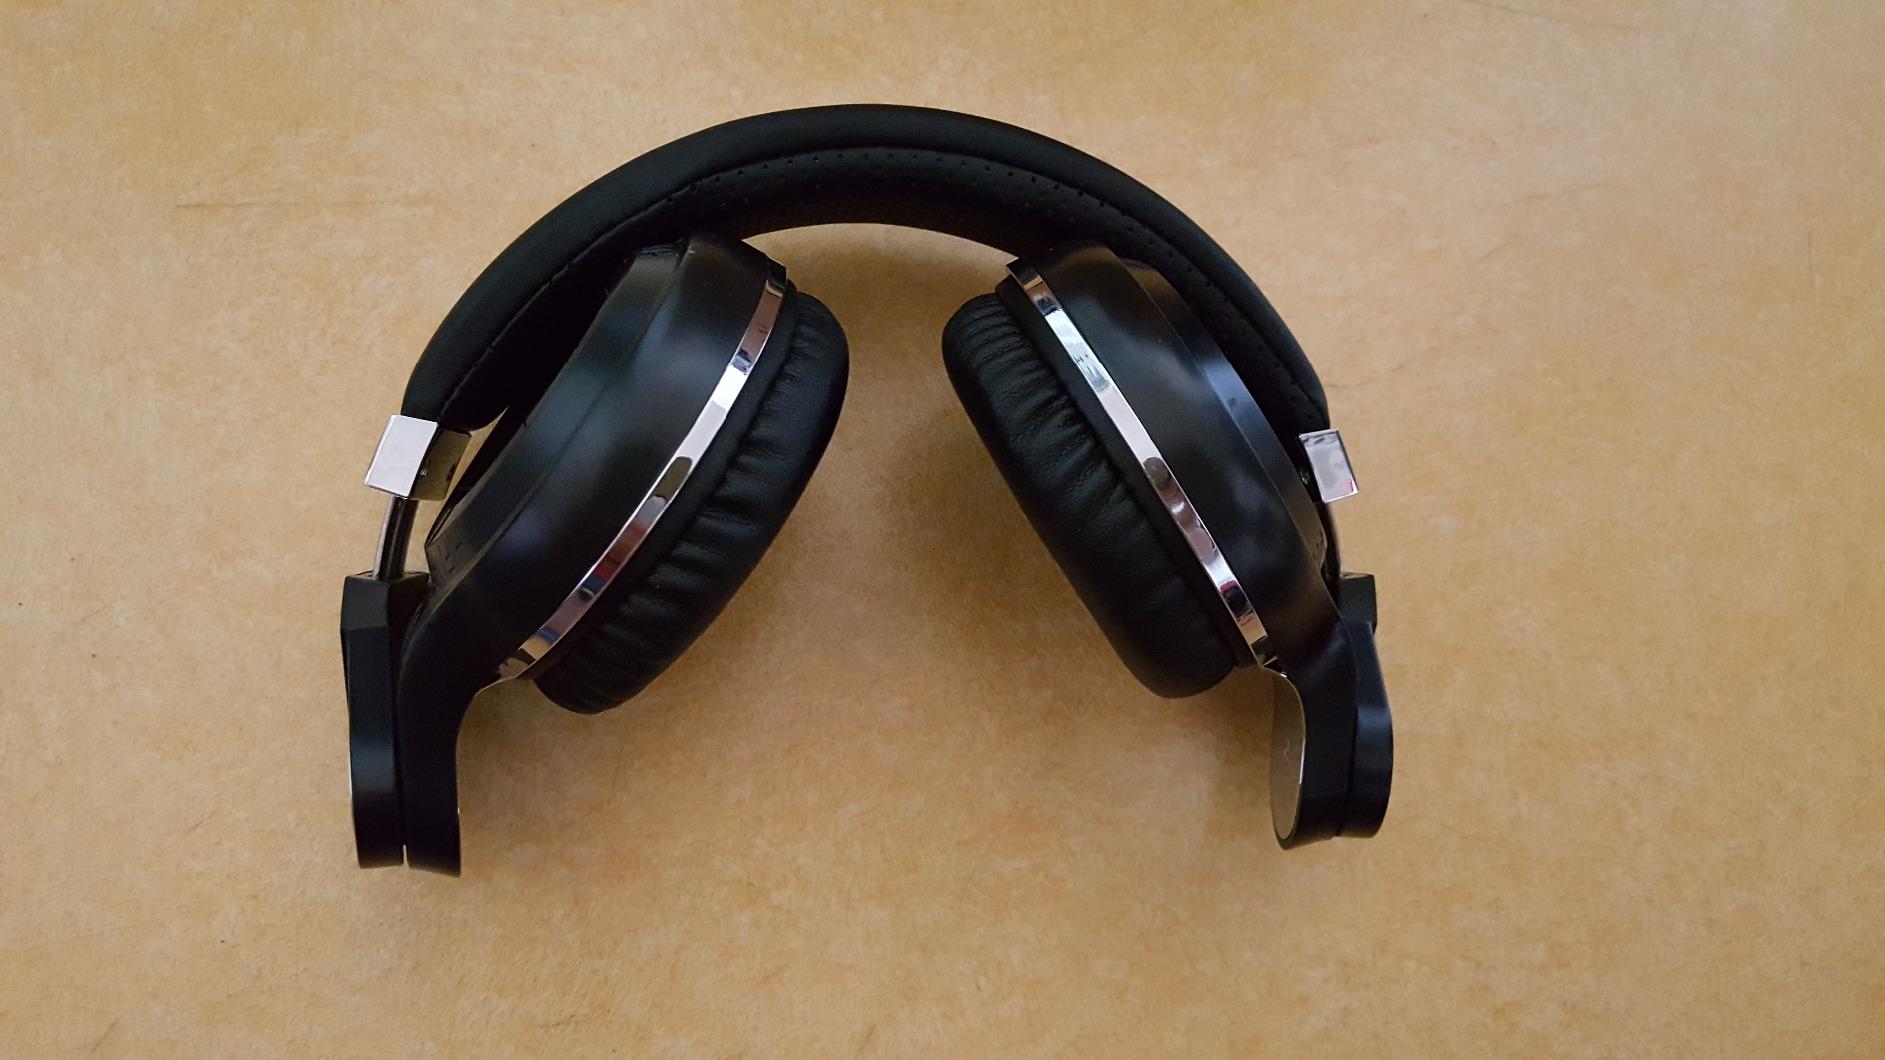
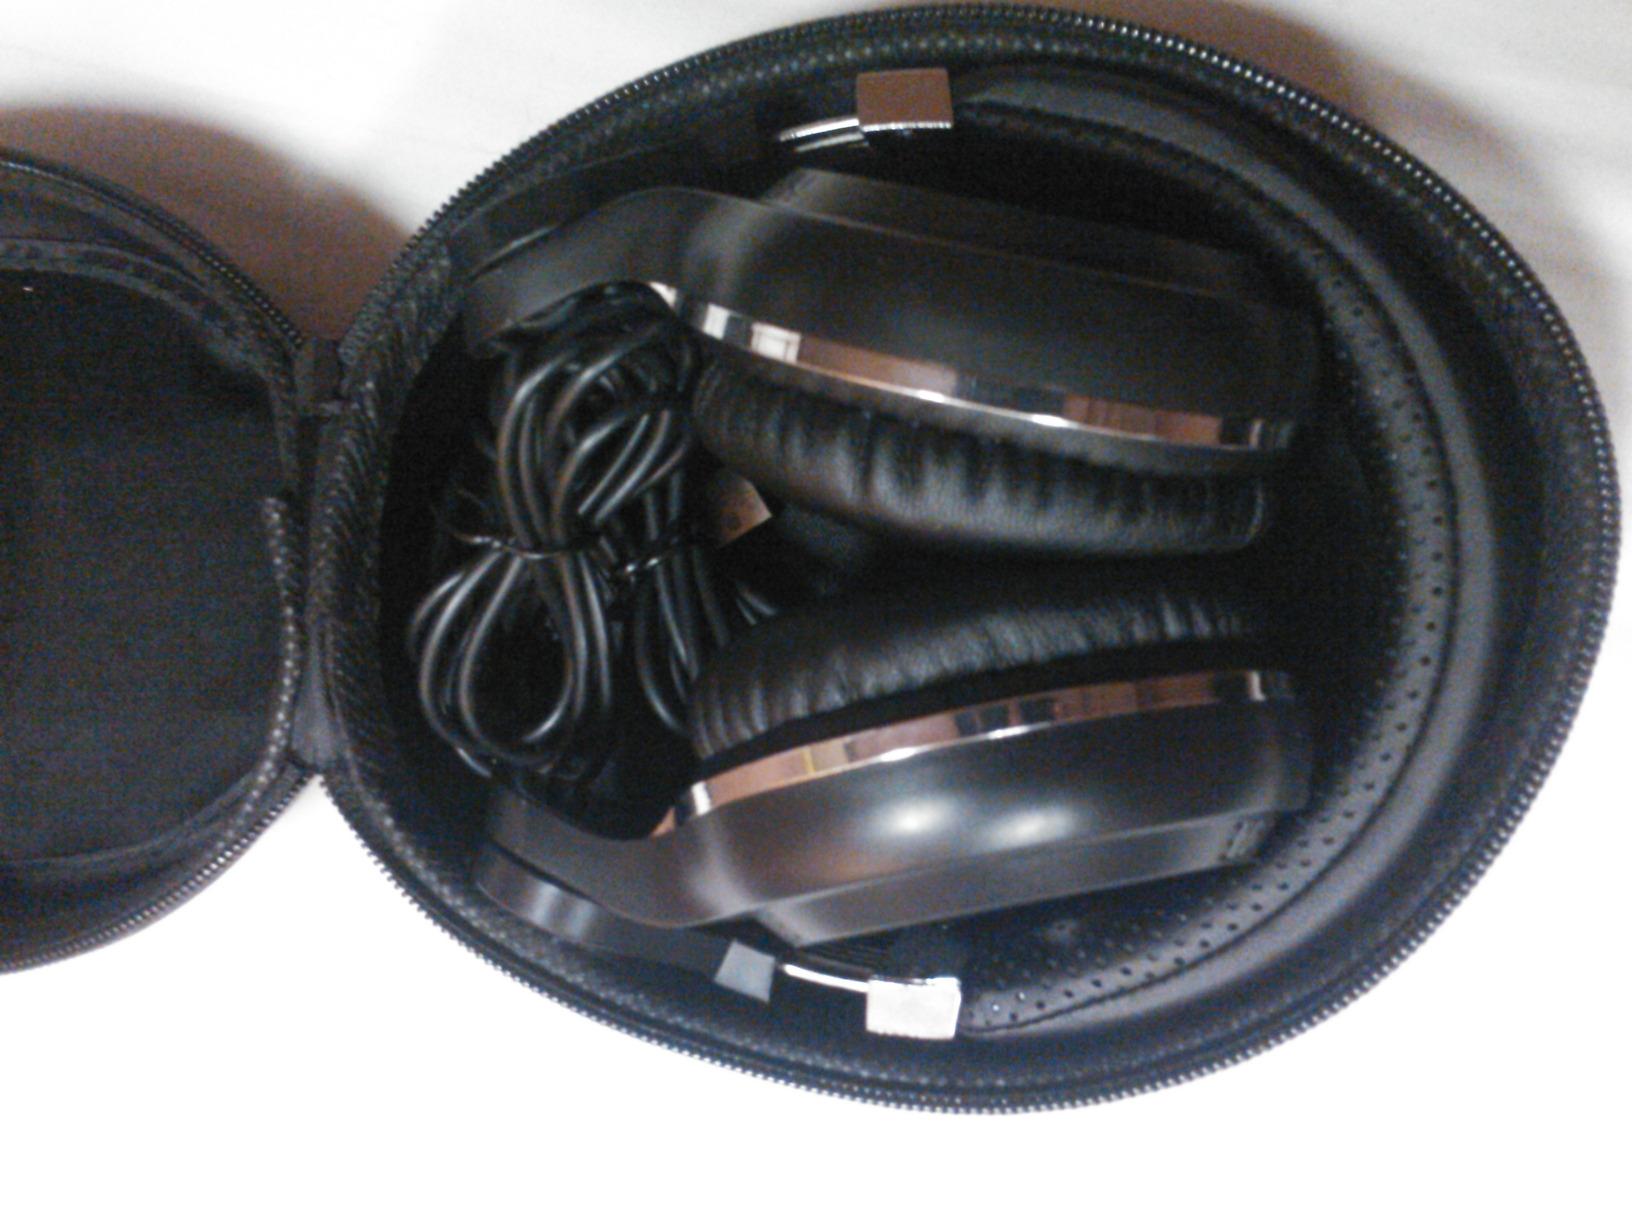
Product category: headphones
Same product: yes